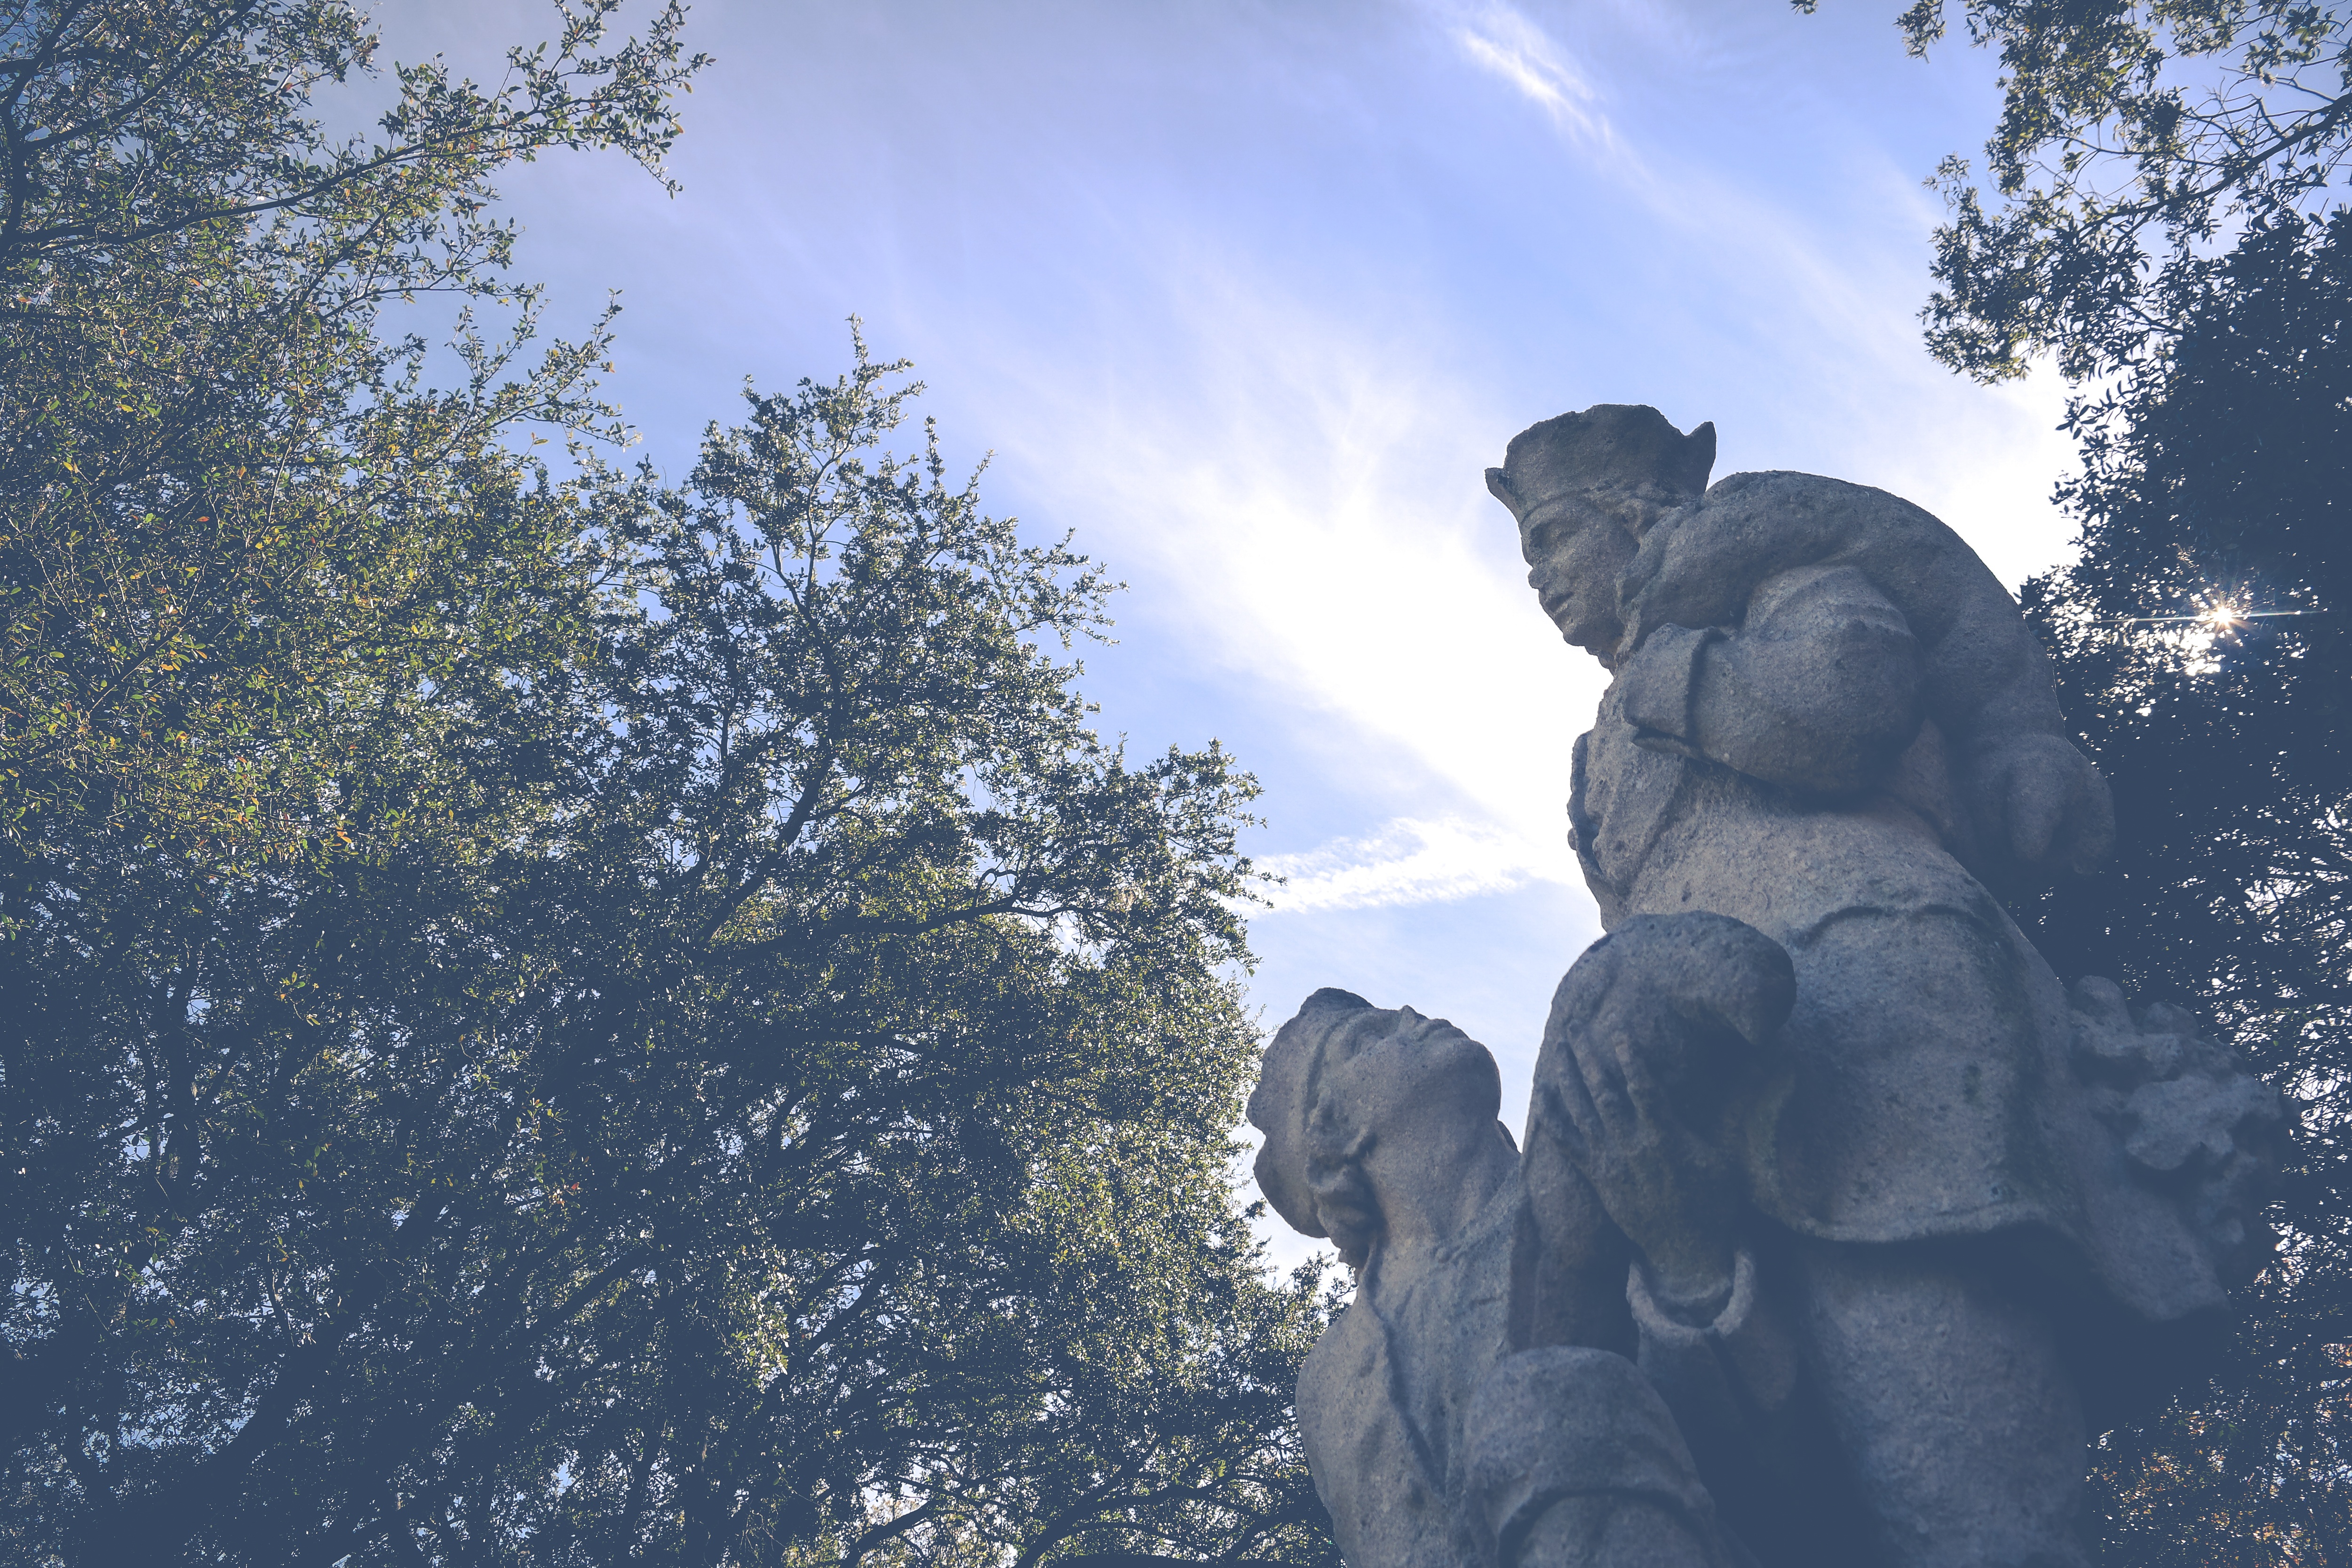
tree, rock, mountain, snow, winter, sunlight, adventure, monument, statue, summit